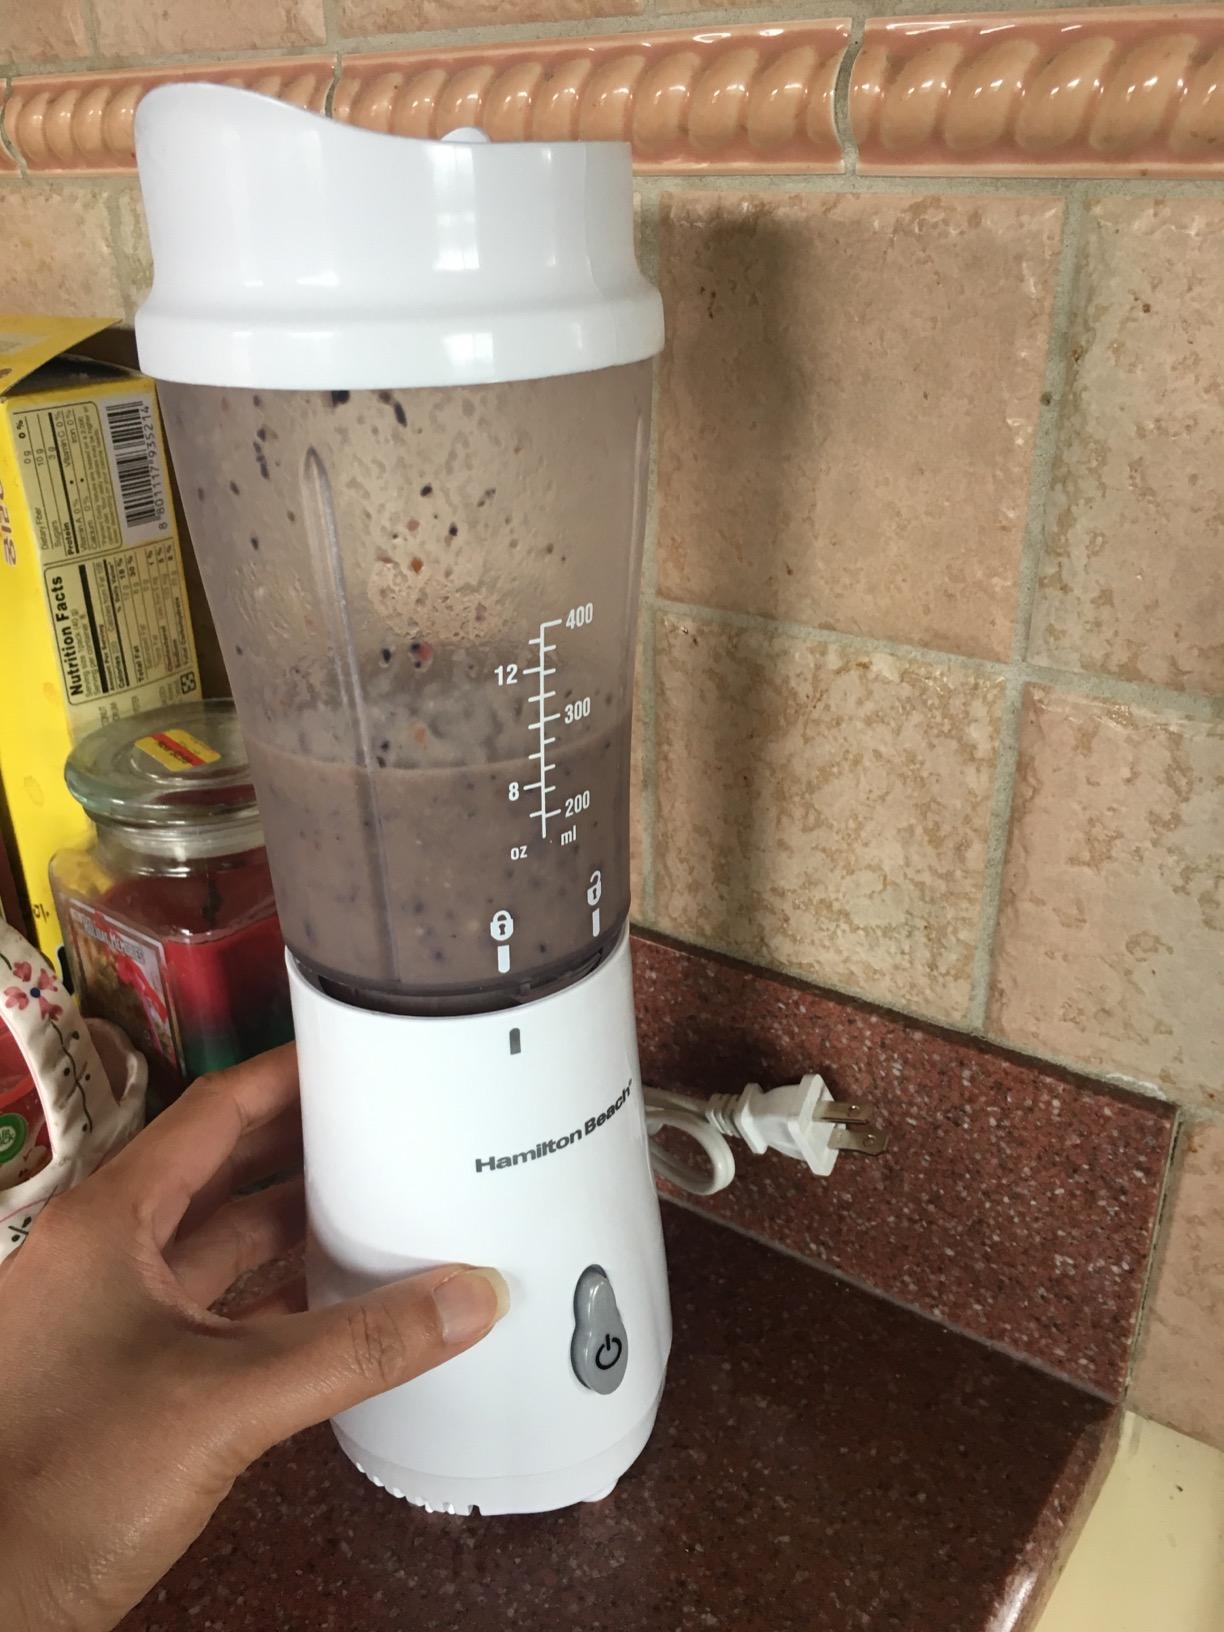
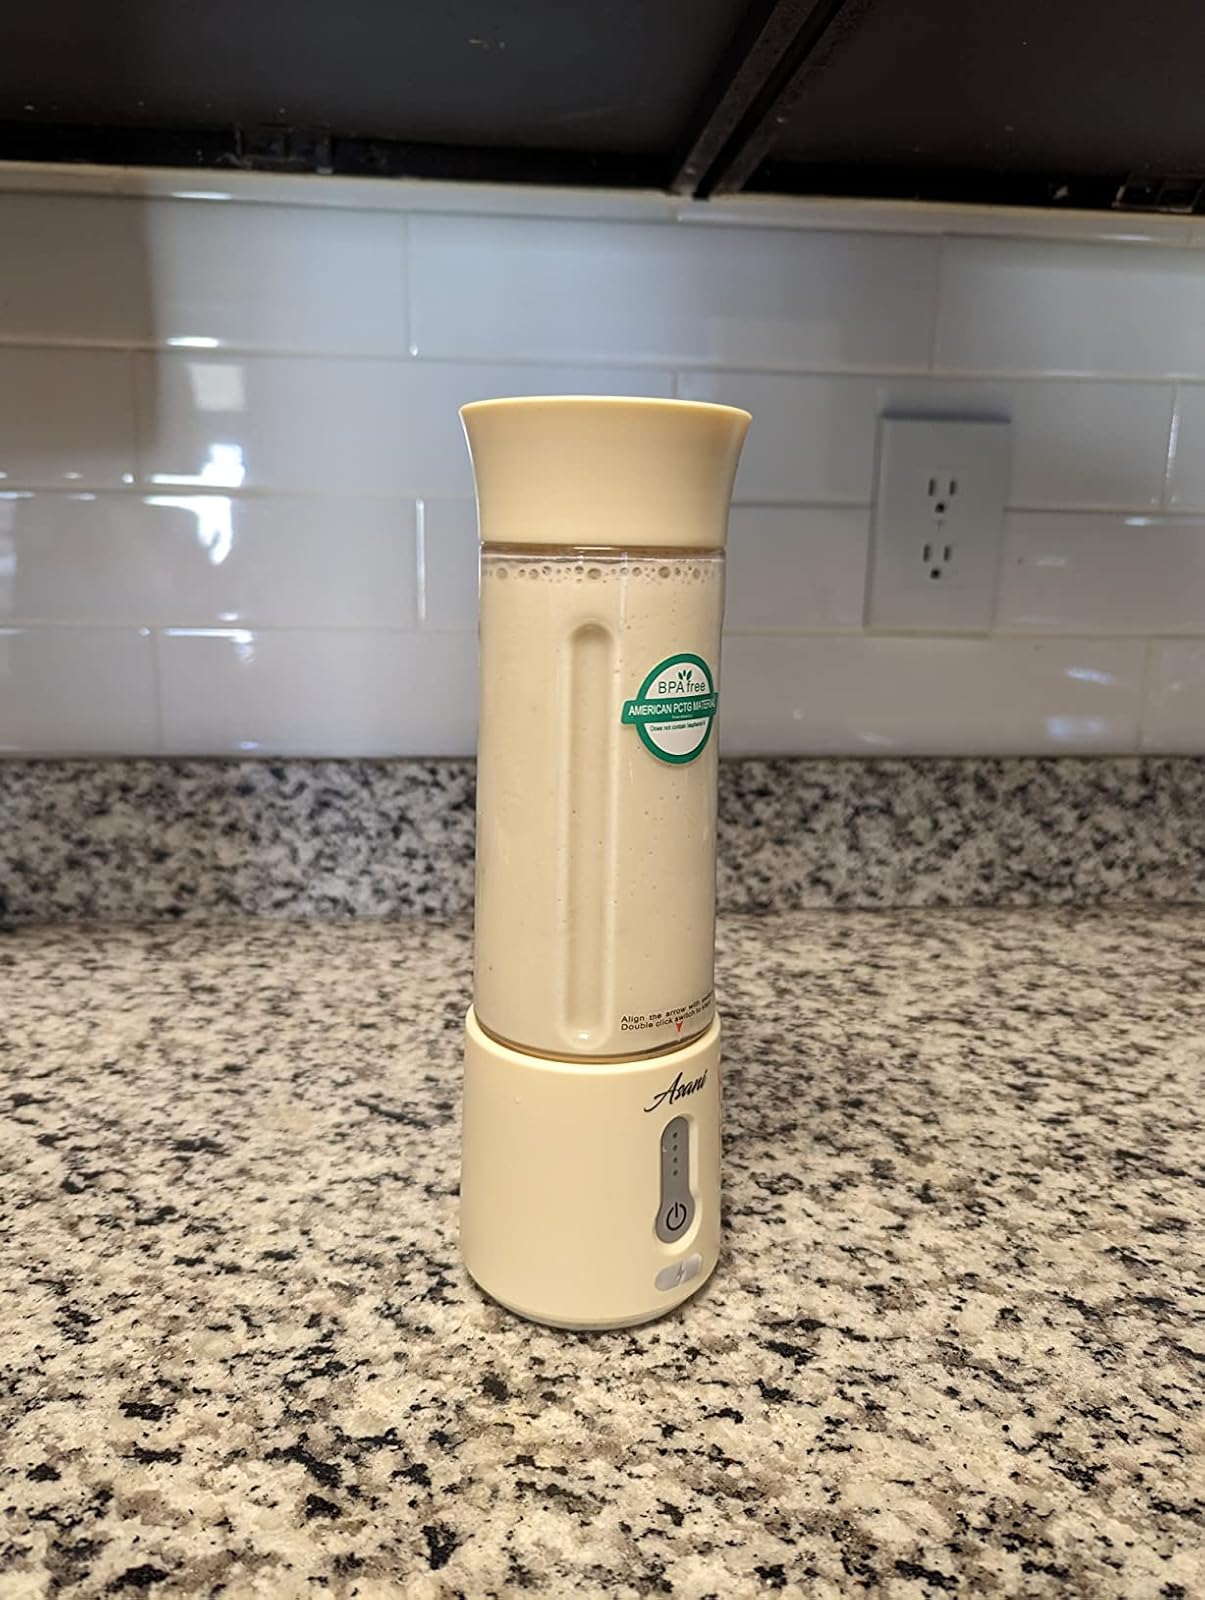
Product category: items_blender
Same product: no